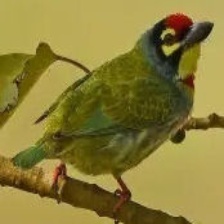
Species: COPPERSMITH BARBET
Scientific name: MEGALAIMA HAEMACEPHALA